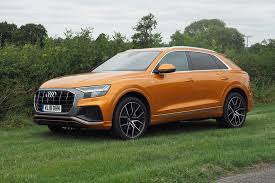
Label: noambulance